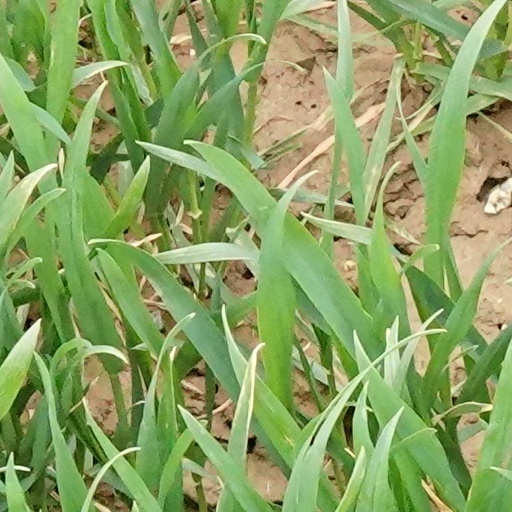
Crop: wheat